Clinton Family Portrait

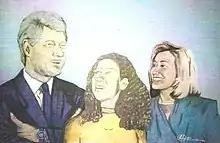
"Clinton Family Portrait", an oil painting by Larry D. Alexander.

Clinton Family Portrait is a 1995 oil painting on canvas by American artist Larry D. Alexander from Dermott, Arkansas, USA. It was created in 1995 and given as a gift to then U.S. President Bill Clinton who is also a native of Arkansas. It is a unique painting in that Alexander has done very few known oil paintings. Most of his paintings are done in acrylics, and there are a few done in watercolors. This portrait is a unique blend of cartoon likeness and realism. It is now a part of the permanent collection at the Clinton Presidential Library in Little Rock, Arkansas.